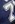
Number: 7